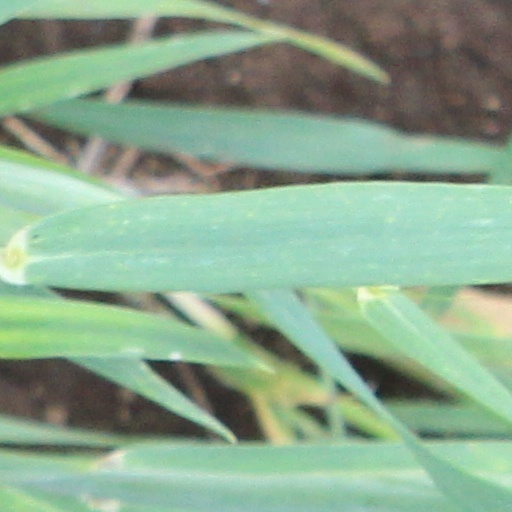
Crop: wheat